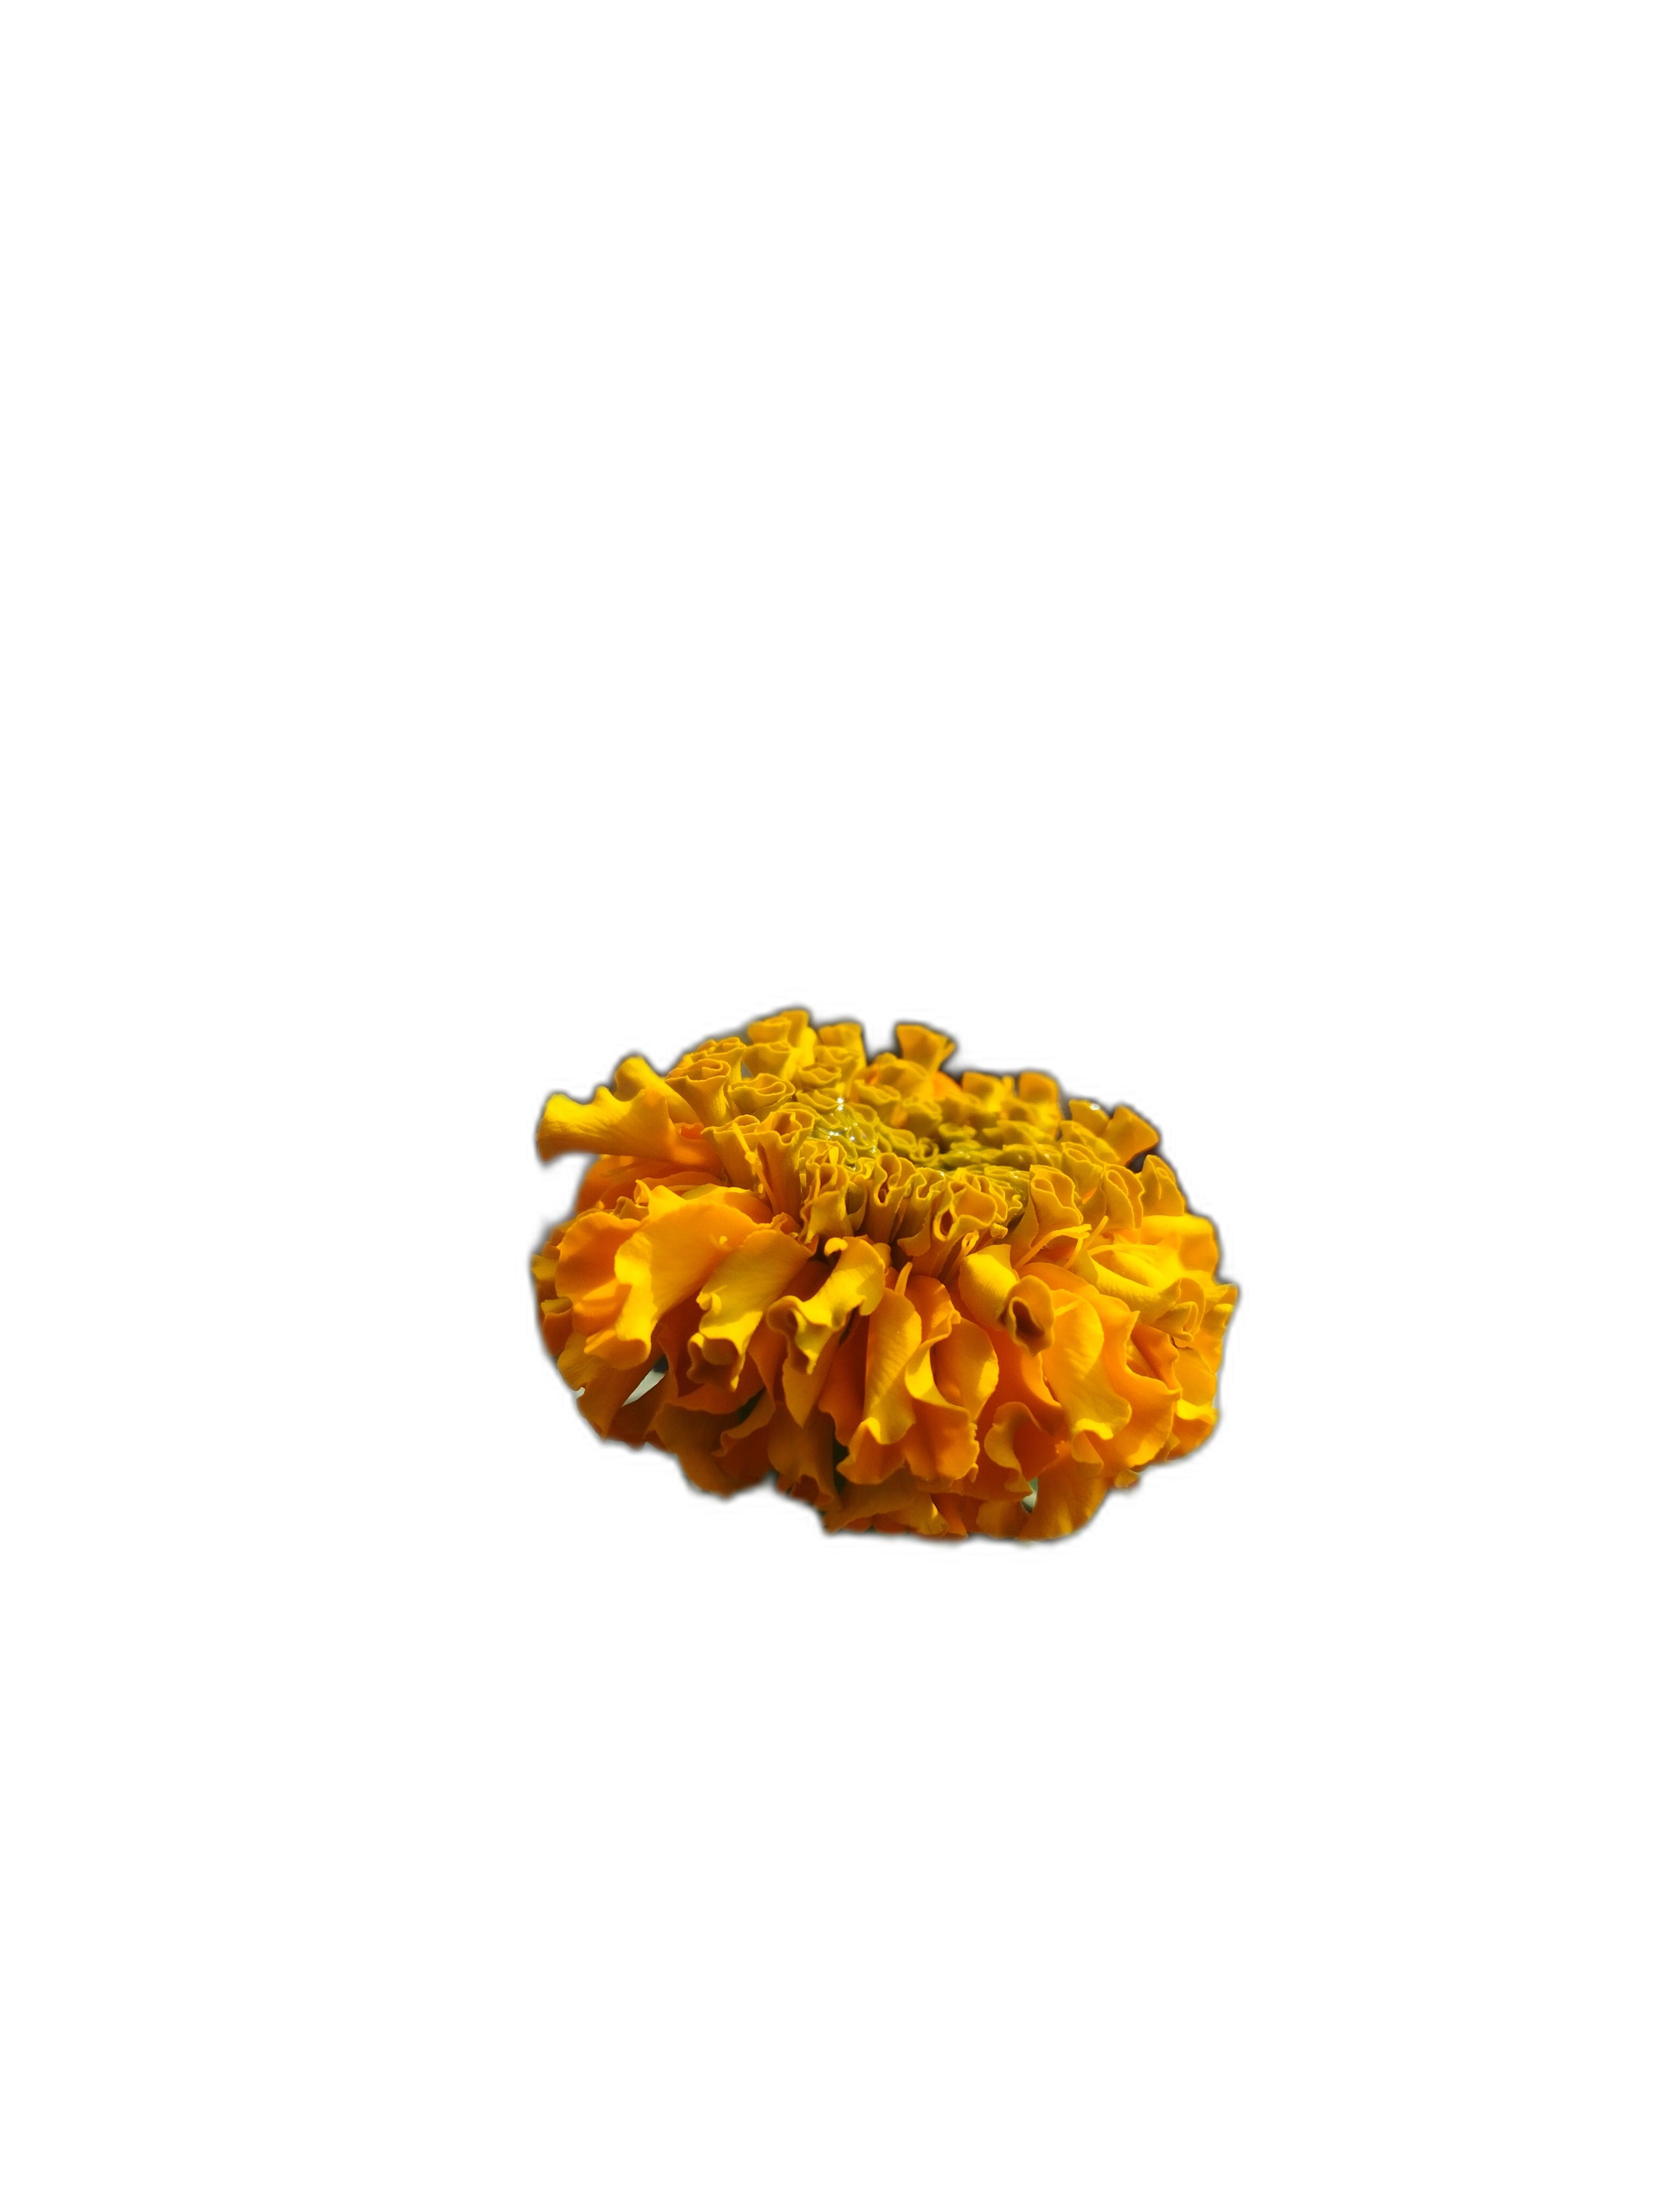
Label: Marigold